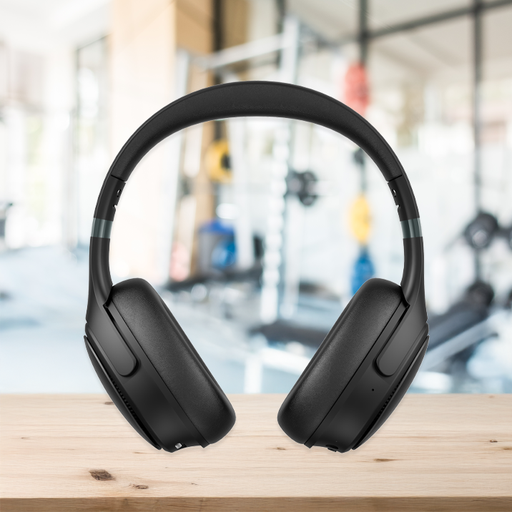
קטגוריה: שתי מתנות לבחירה
תיאור: אוזניות קשת אלחוטיות עם ביטול רעשים אקטיבי
דגם: SCH1640BT
מידע נוסף: מתנה קטנה